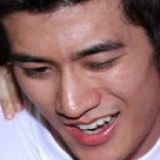
diễn viên Lý Trị Đình